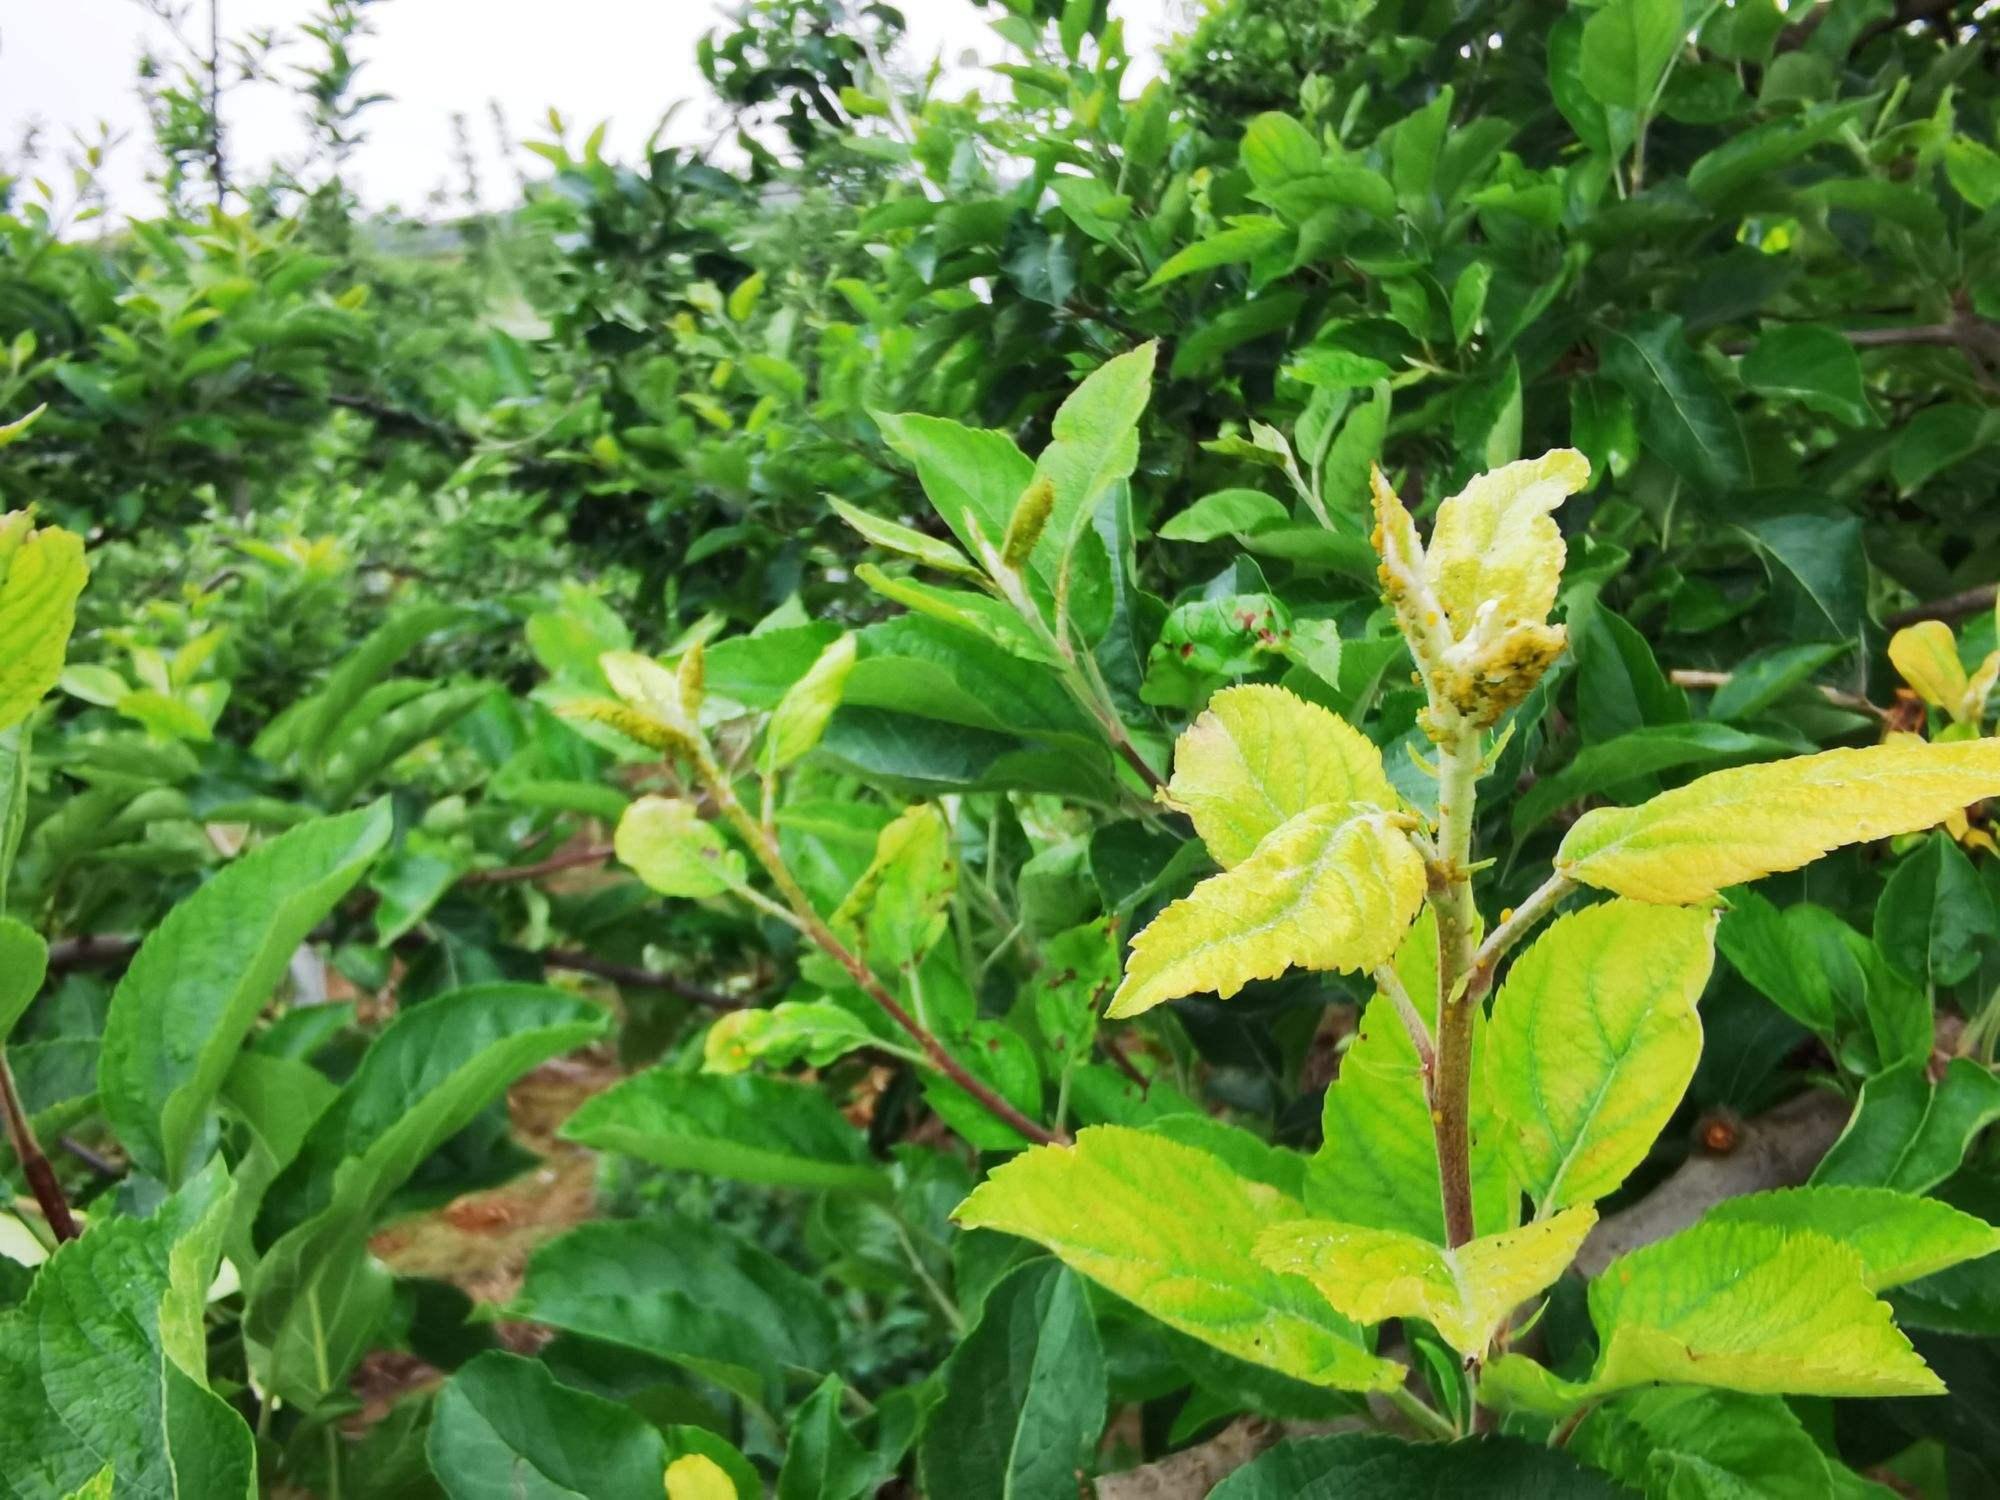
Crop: cherry
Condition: powdery_mildew